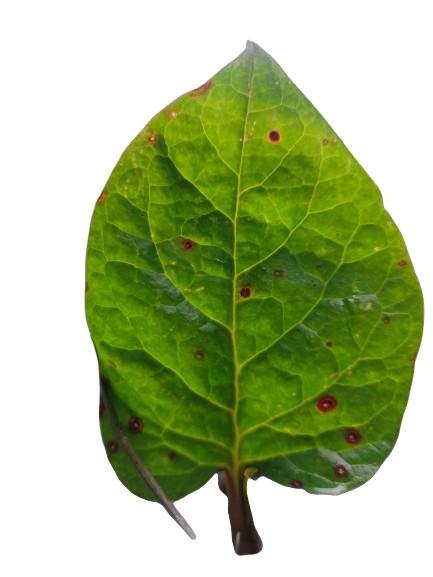
Label: Bacterial-Spot